C. W. Thornthwaite

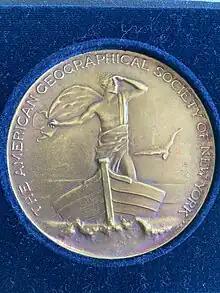
Thornthwaite's Cullum Geographical Medal received in 1959.

Charles Warren Thornthwaite (March 7, 1899 – June 11, 1963) was an American geographer and climatologist. He is best known for devising the Thornthwaite climate classification, a climate classification system modified in 1948 that is still in use worldwide, and also for his detailed water budget computations of potential evapotranspiration.